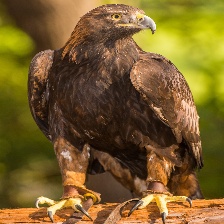
Species: GOLDEN EAGLE
Scientific name: AQUILA CHRYSAETOS